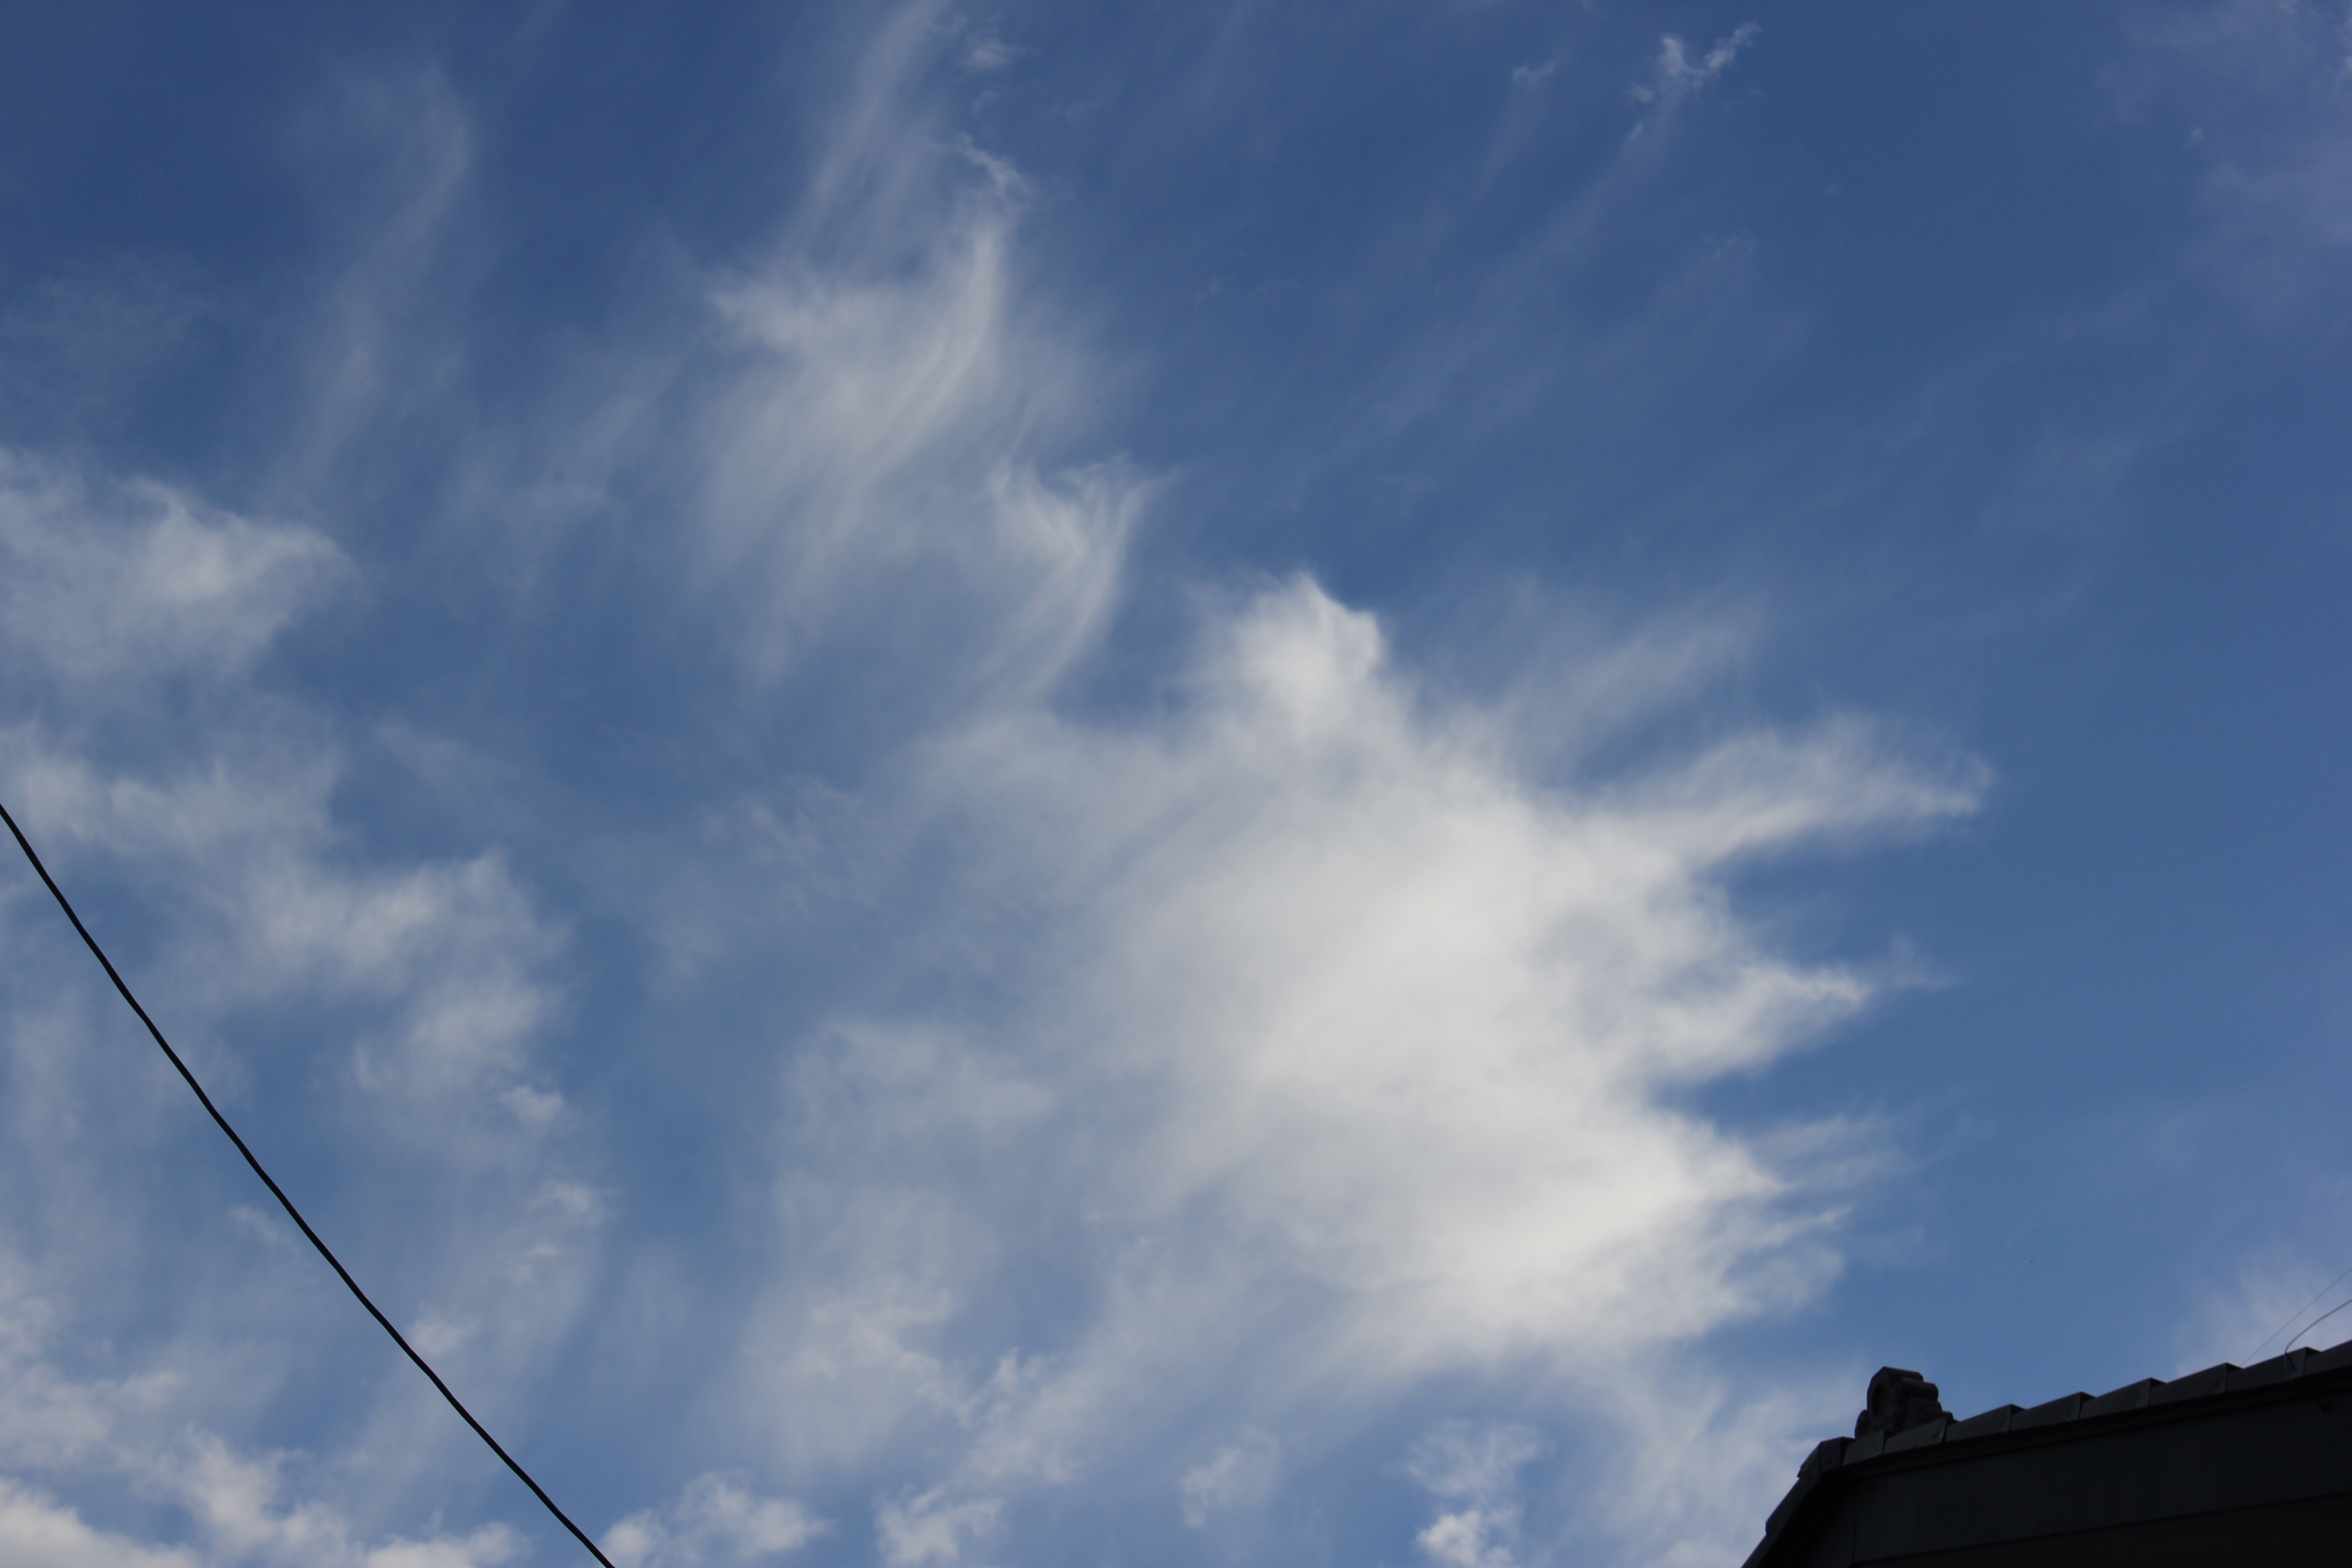
Cloud type: Cirrus